Colegio Nacional de Monserrat

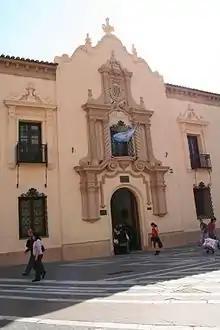
Spanish Colonial revival entrance added in 1927

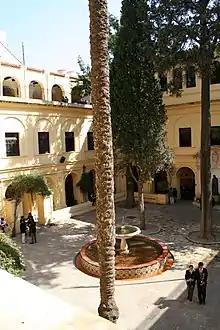
Courtyard

Colegio Nacional de Monserrat is a public college preparatory high school in Córdoba, Argentina. Patterned after the European gymnasium, the school is the second oldest of its type and one of the most prestigious in Argentina.